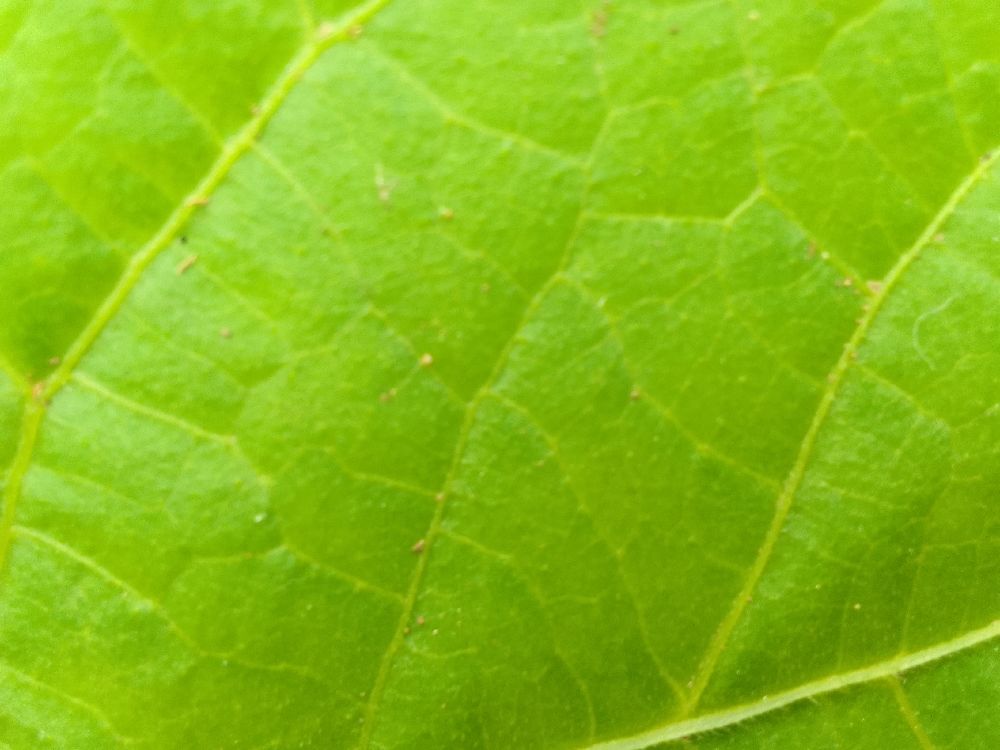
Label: healthy